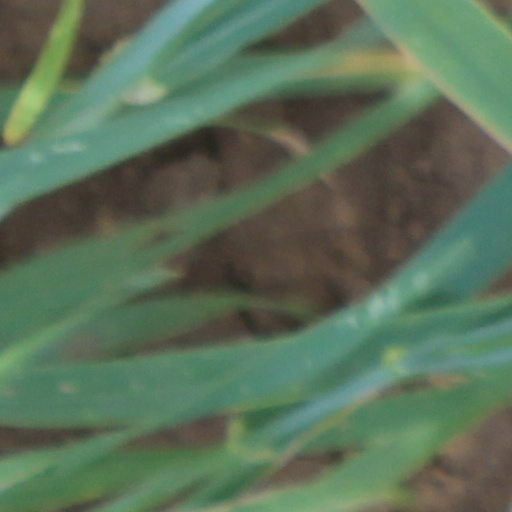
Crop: wheat